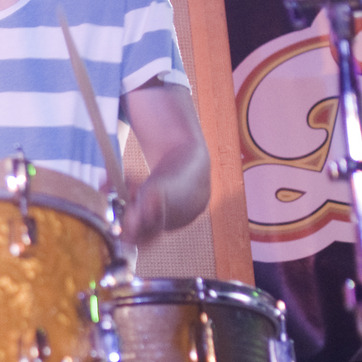
Material: skin